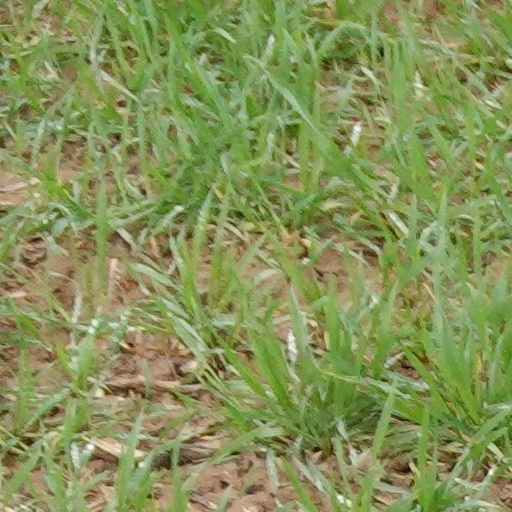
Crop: wheat